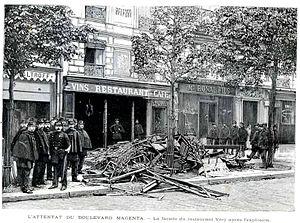
Dégâts après l'explosion du restaurant Very au 24 boulevard de Magenta, le 25 avril 1892
Le boulevard de Magenta est situé dans les 9ᵉ et 10ᵉ arrondissement de Paris, en France.
François Claudius Koënigstein dit Ravachol, le « Rocambole de l'anarchisme », est un ouvrier et militant anarchiste français, né le 14 octobre 1859 à Saint-Chamond. S'étant rendu coupable de plusieurs délits, assassinats et attentats, il est guillotiné le 11 juillet 1892 à Montbrison.